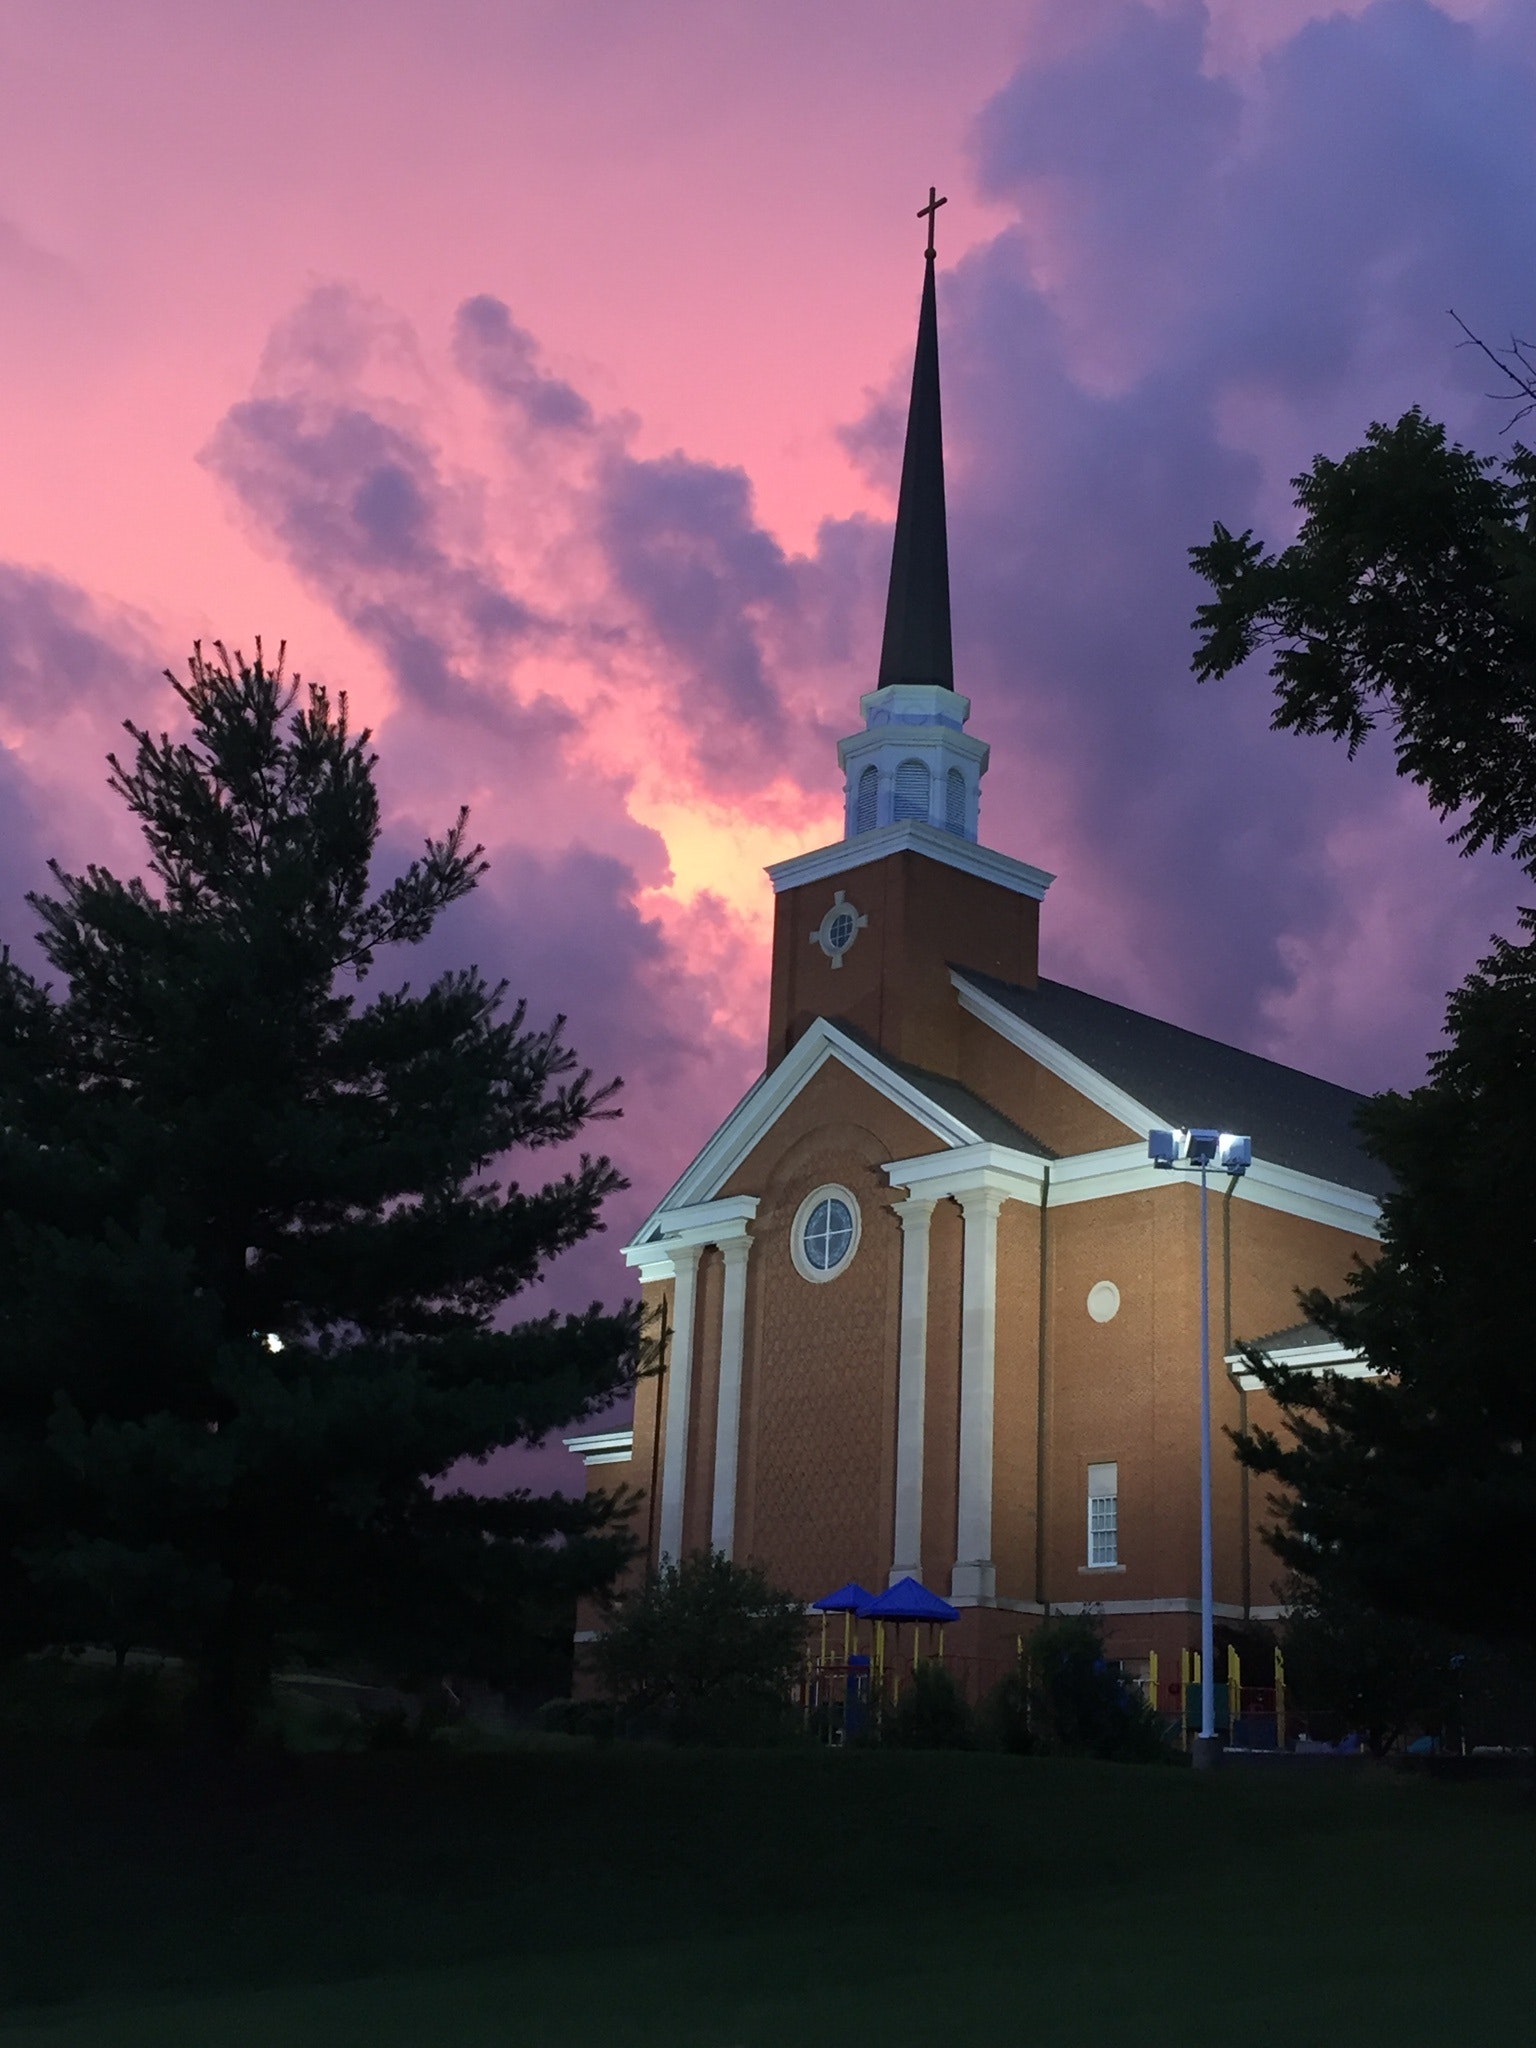
steeple, sky, spire, church, place of worship, landmark, chapel, dusk, building, architecture, evening, pink, tree, cloud, tower, night, parish, house, sunset